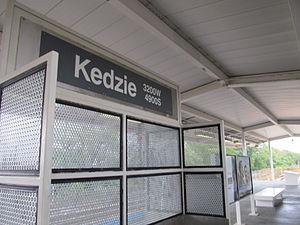
Kedzie est une station de la ligne orange du métro de Chicago située au croisement de Kedzie Avenue et de 49th Street sur le tronçon de la Midway Branch.